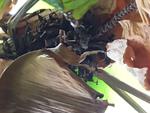
Label: xamthomonas